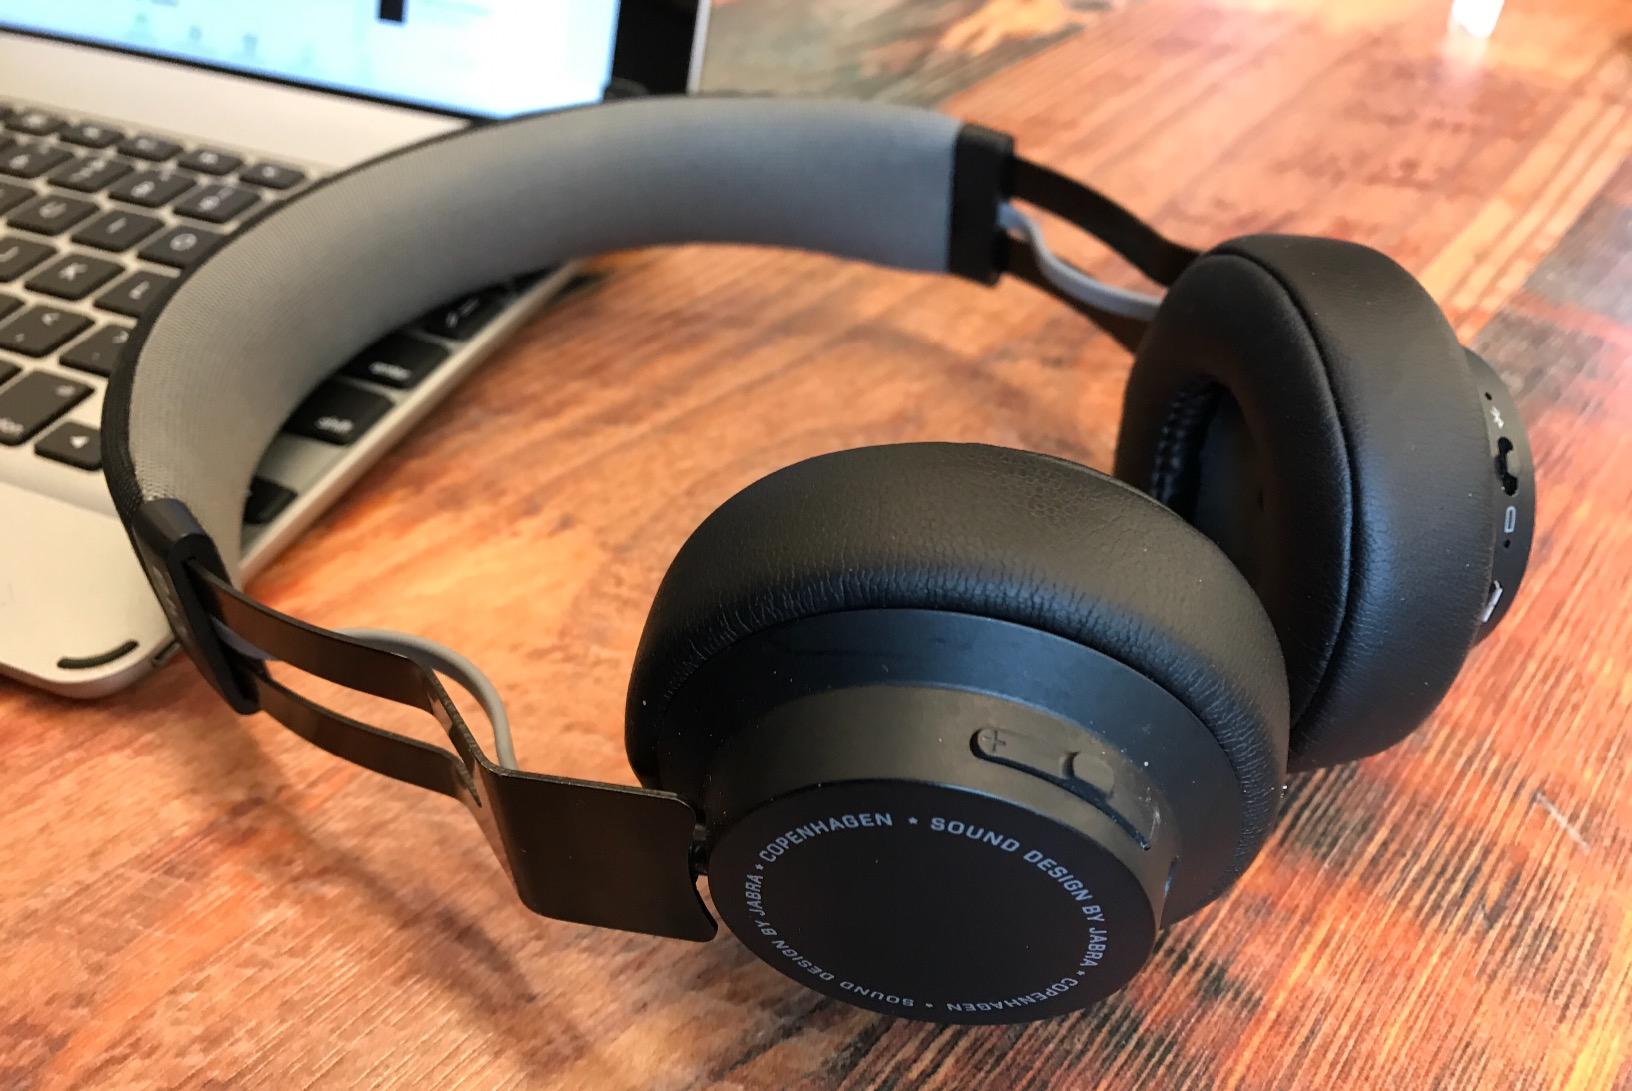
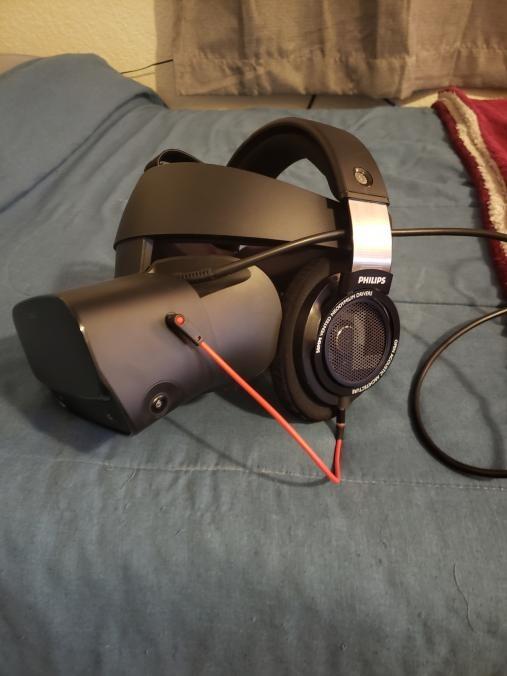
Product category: headphones
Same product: no